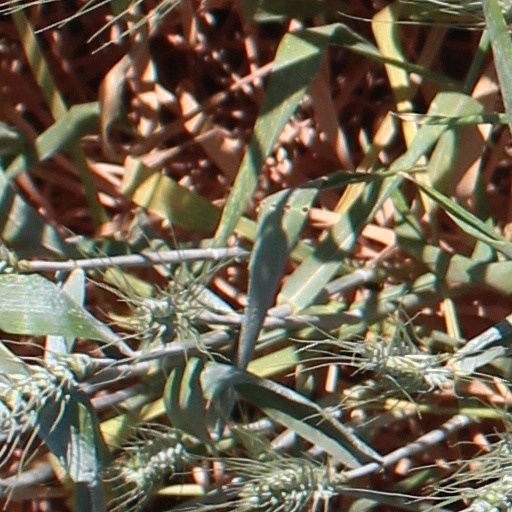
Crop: wheat